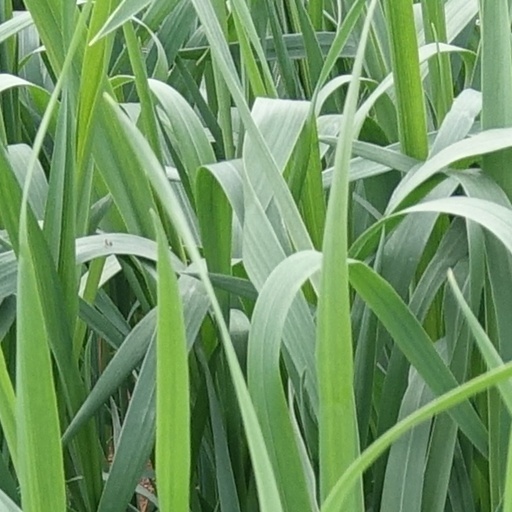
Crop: wheat